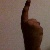
The image shows a hand gesture representing the number 1 in Indian Sign Language.